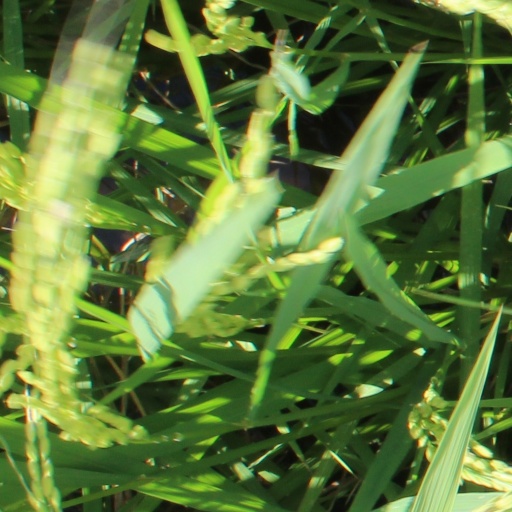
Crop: rice